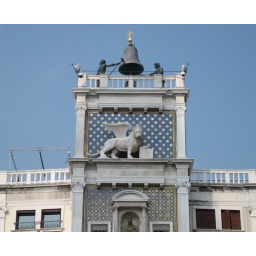
Another lion. The wall behind the clock, the lion and the Holy Mary in between is made out of Lapislazuli.